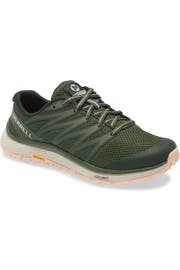
lightweight zero drop construction replicates the barefoot experience in a smart trail shoe built with an external cage that provides secure lock down